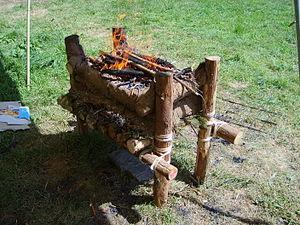
Une table à feu est la table de cuisson d'un camp de scout.